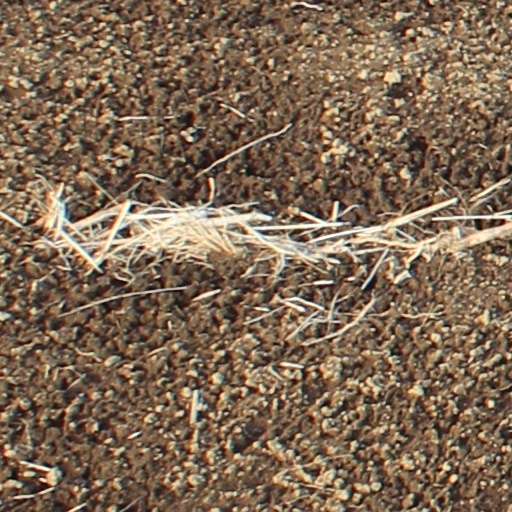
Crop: wheat